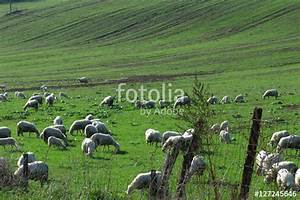
Label: sheep